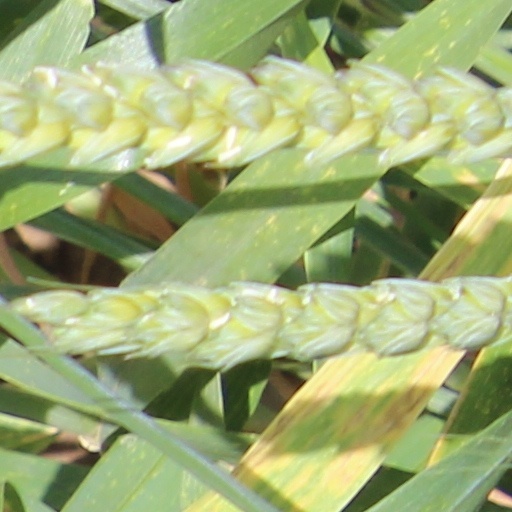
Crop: wheat